History of the Grand Canyon area

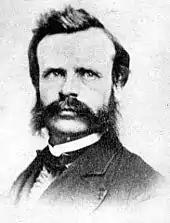
John Wesley Powell in 1869

A man of his time, Ives discounted his own impressions on the beauty of the canyon and declared it and the surrounding area as "altogether valueless", remarking that his expedition would be "the last party of whites to visit this profitless locality". Attached to Ives' expedition was geologist John Strong Newberry who had a very different impression of the canyon. After returning, Newberry convinced fellow geologist John Wesley Powell that a boat run through the Grand Canyon to complete the survey would be worth the risk. Powell was a major in the United States Army and was a veteran of the American Civil War, a conflict that cost him his right forearm in the Battle of Shiloh.